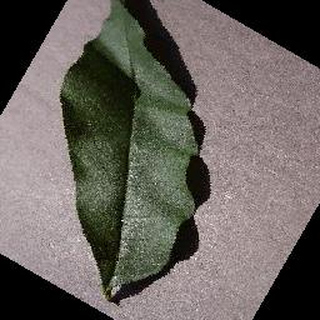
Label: healthy_peach